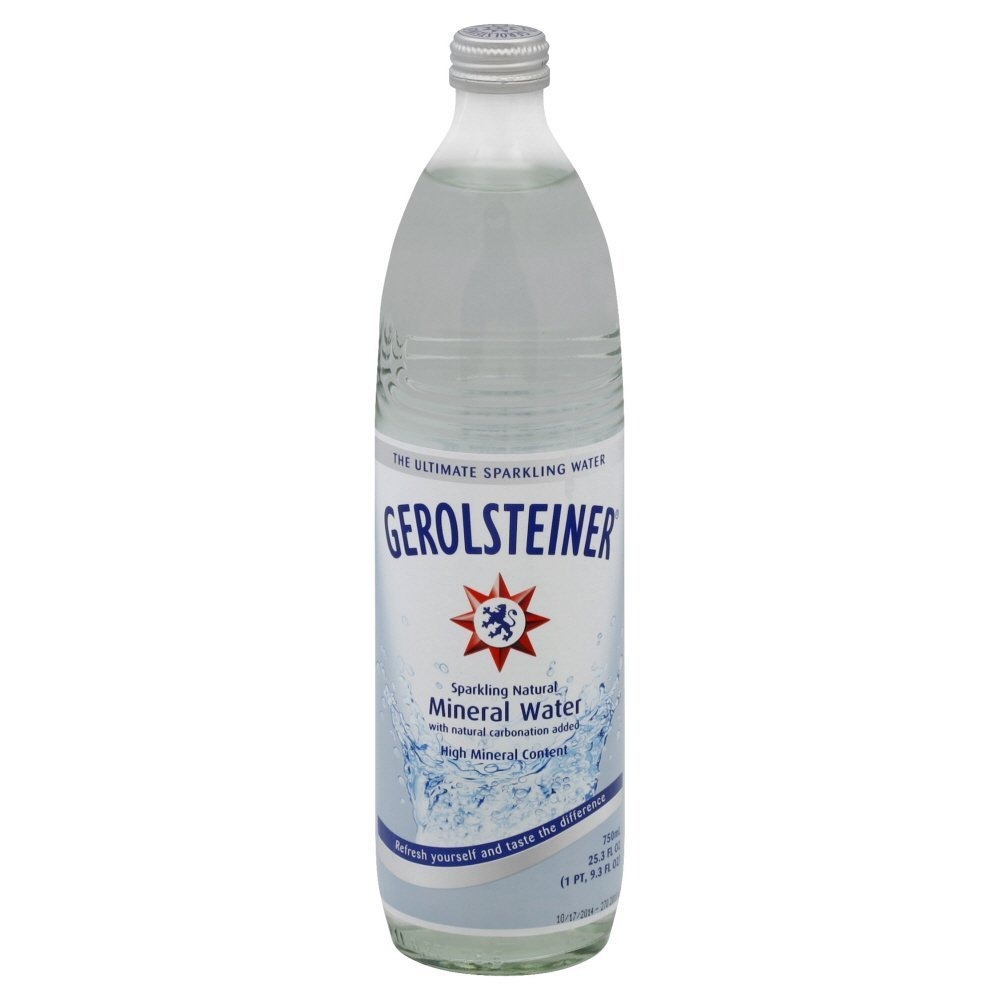
Item Name: GEROLSTEINER NATURAL SPRK MINERAL WATER GLASS BOTTLE 1 CT 25.3 OZ - 0075502386671
Bullet Point 1: To maintain its natural purity, Gerolsteiner is bottled directly at it's source.
Bullet Point 2: Unique balance of mineral
Bullet Point 3: In addtion to calcium & magnesium, Gerolsteiner naturally contains more than 1,800 mg per Liter bicarbonate
Value: 25.3
Unit: Fl Oz

Price: 8.49